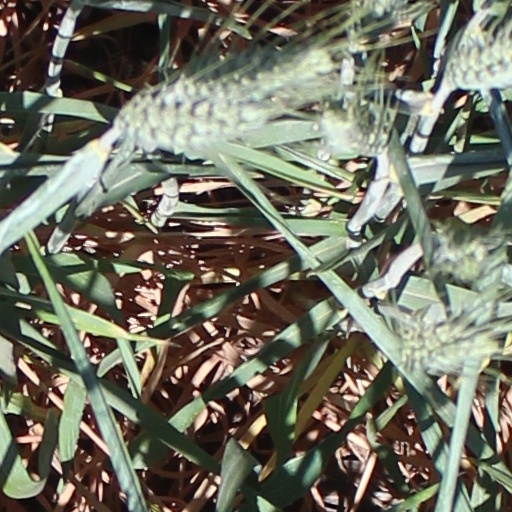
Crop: wheat